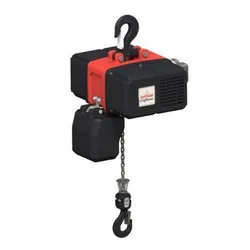
Label: Electric_Chain_Hoist